History of the Jews in 19th-century Poland

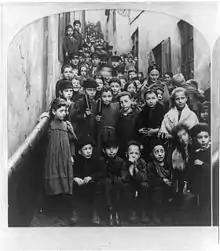
Jewish children in a street of Warsaw, Poland in 1897.

Initially, Russian policy towards the Jews of Poland was confused, alternating between harsh rules and somewhat more enlightened policies. In 1802, the Tsar established the Committee on the Improvement of the Jews in an attempt to develop a coherent approach to the Empire's new Jewish population. The Committee in 1804 suggested a number of steps that were designed to encourage Jews to assimilate, though it did not force them to do so. It proposed that Jews be allowed to attend school and even to own land, but it restricted them from entering Russia, banned them from the brewing industry, and included a number of other prohibitions. The more enlightened parts of this policy were never fully implemented, and the conditions of the Jews in the Pale gradually worsened. In the 1820s, the Cantonist Laws passed by Tsar Nicolas kept the traditional double taxation on Jews in lieu of army service, while actually requiring all Jewish communities to produce boys to serve in the military, where they were often forced to convert.